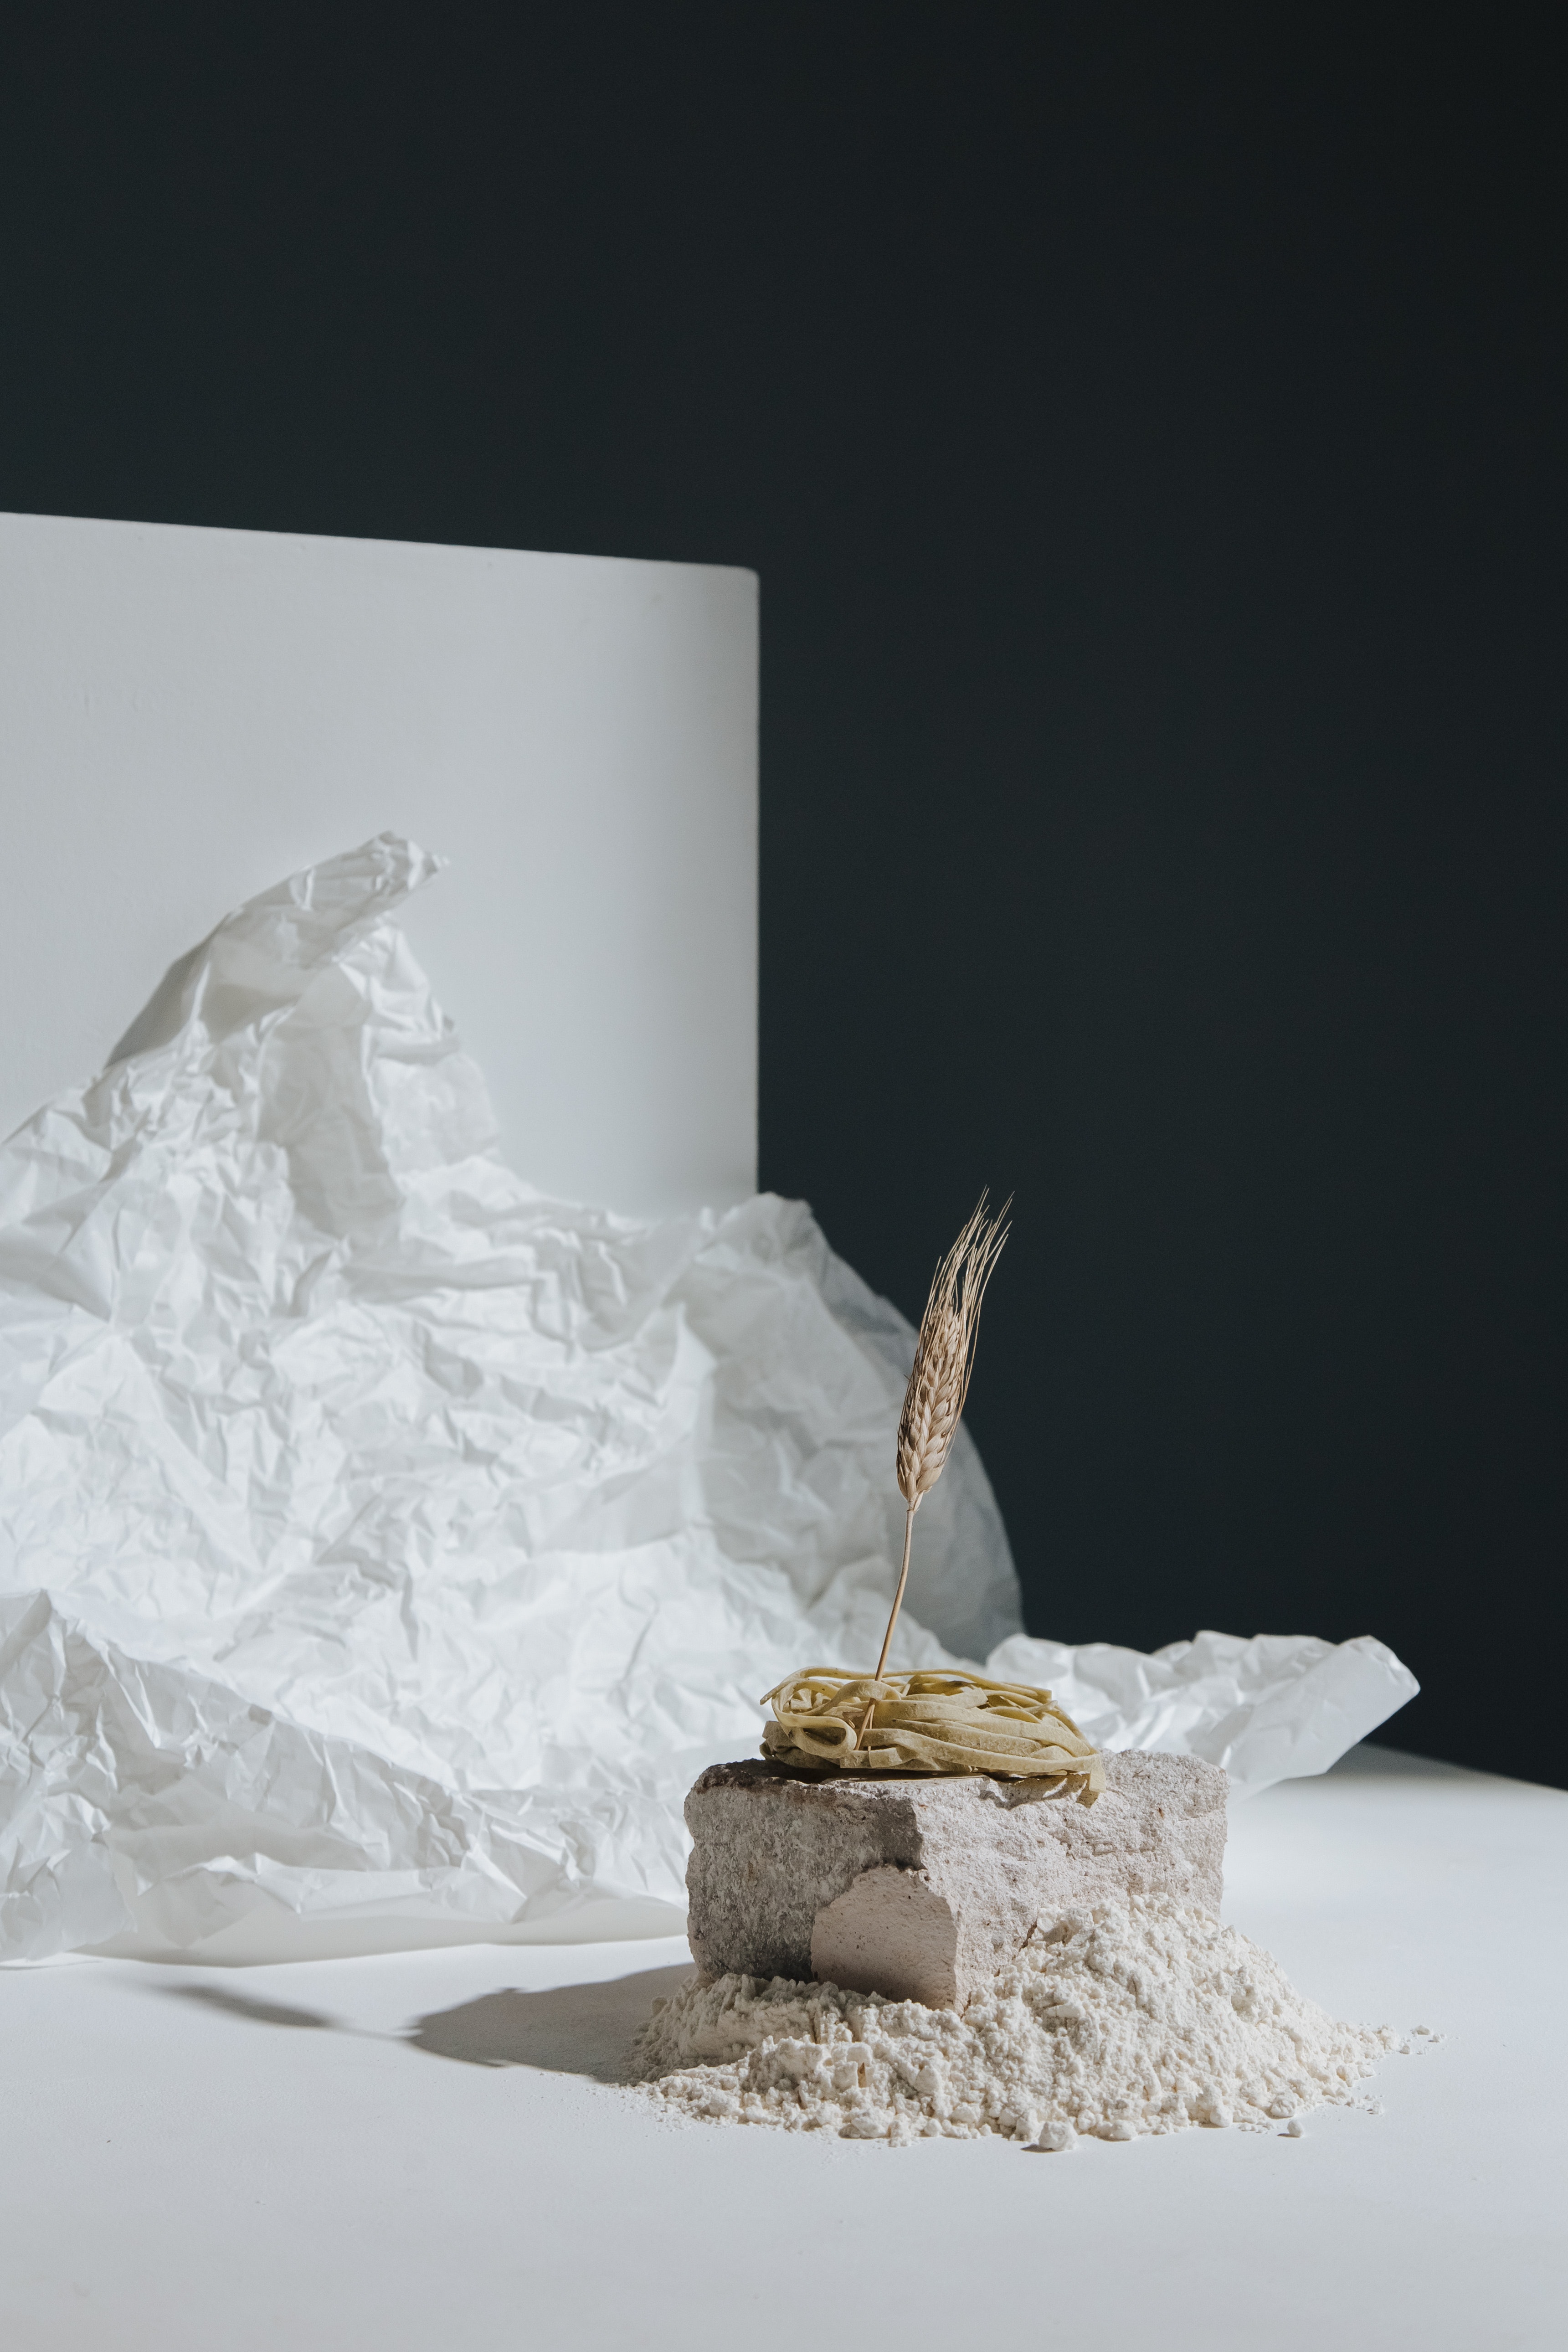
food, wood, art, linens, paper, still life photography, bridal accessory, fashion accessory, room, jewellery, glass, metal, landscape, rock, plaster, wedding dress, Transparent material, visual arts, paper product, still life, winter, macro photography, wedding ceremony supply